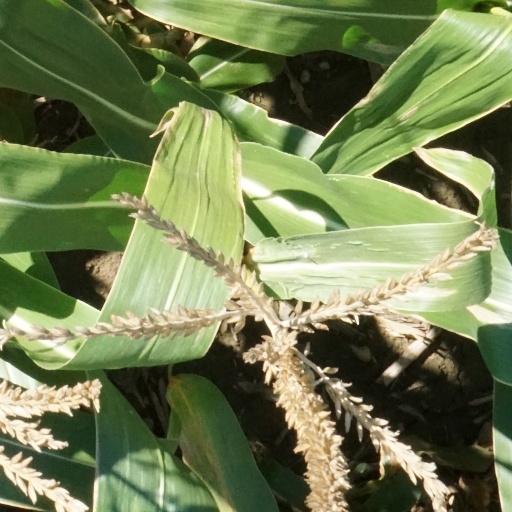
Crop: maize; corn